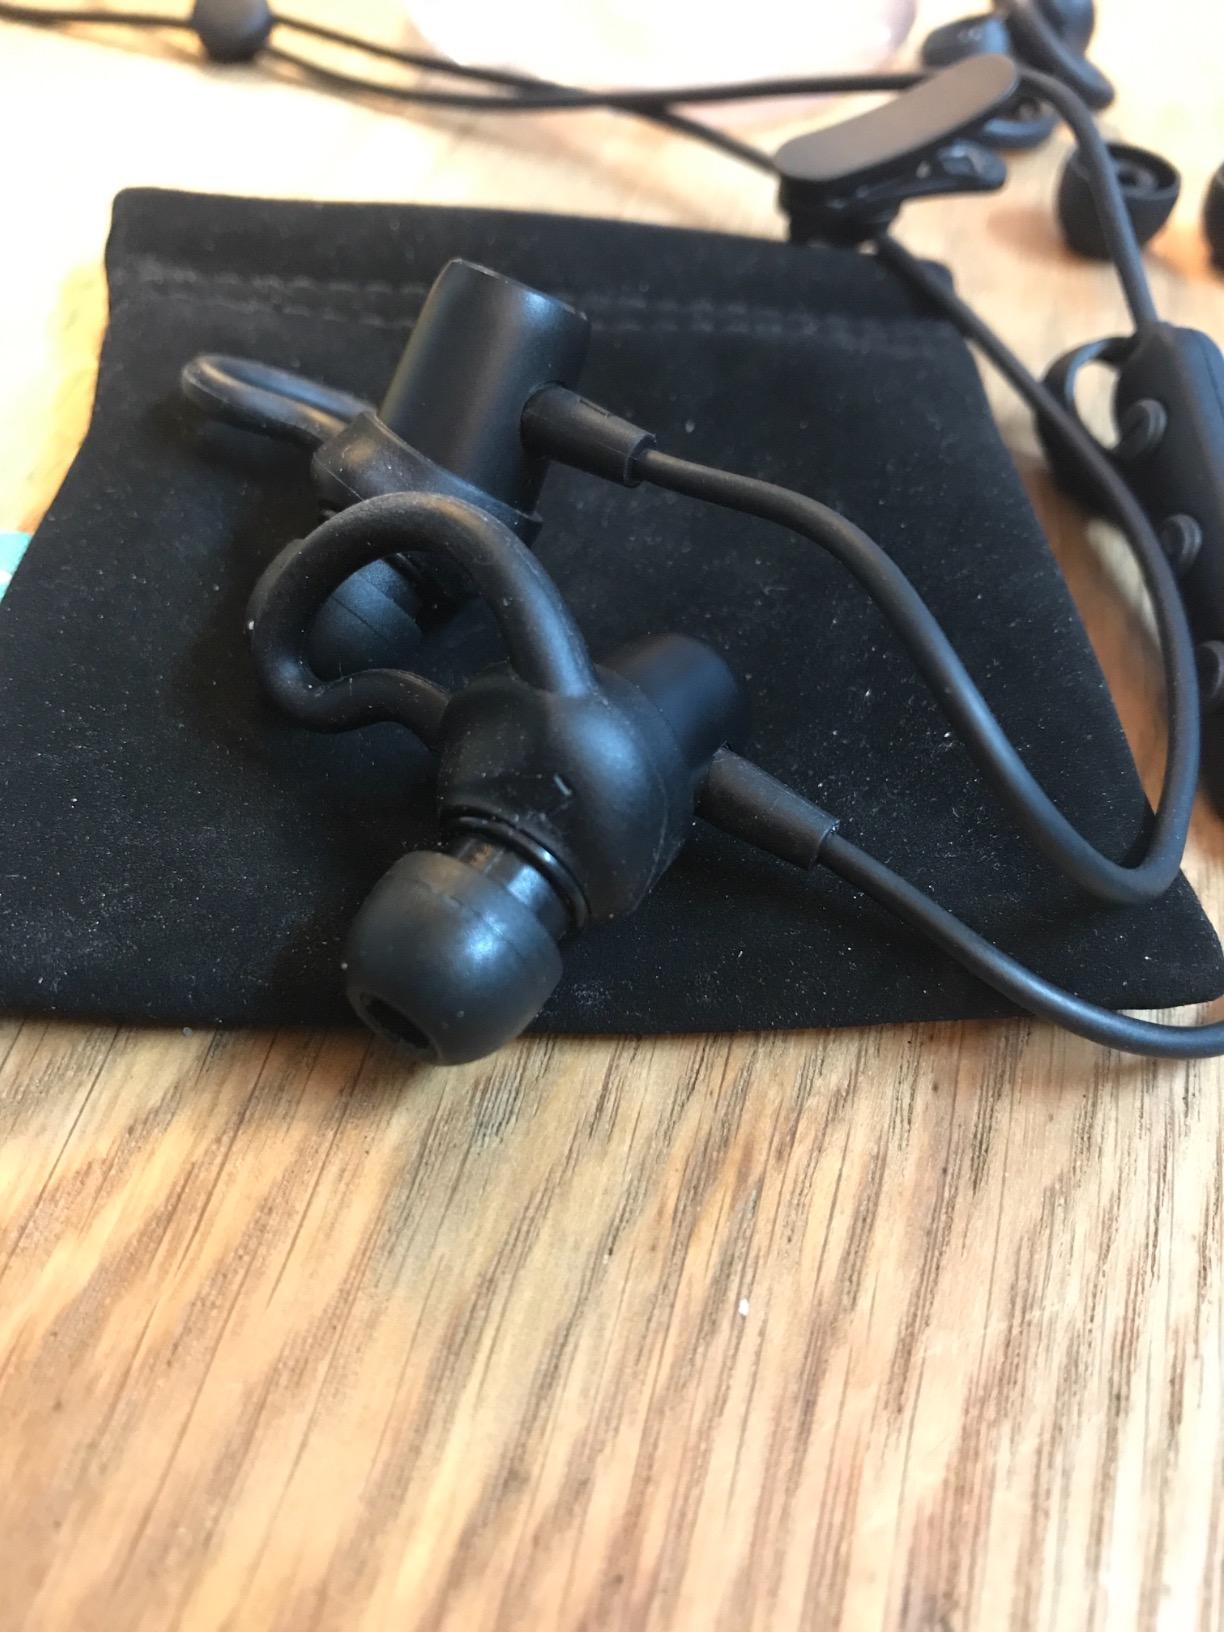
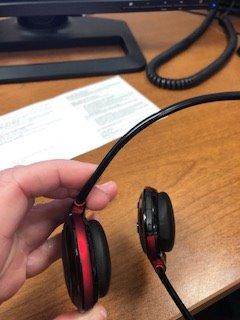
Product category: headphones
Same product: no